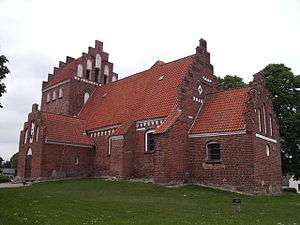
Rønninge Kirke / Noter
Rønninge Kirke ligger i landsbyen Rønninge lidt syd for Langeskov på Østfyn. Den var i middelalderen viet til Skt. Søren.